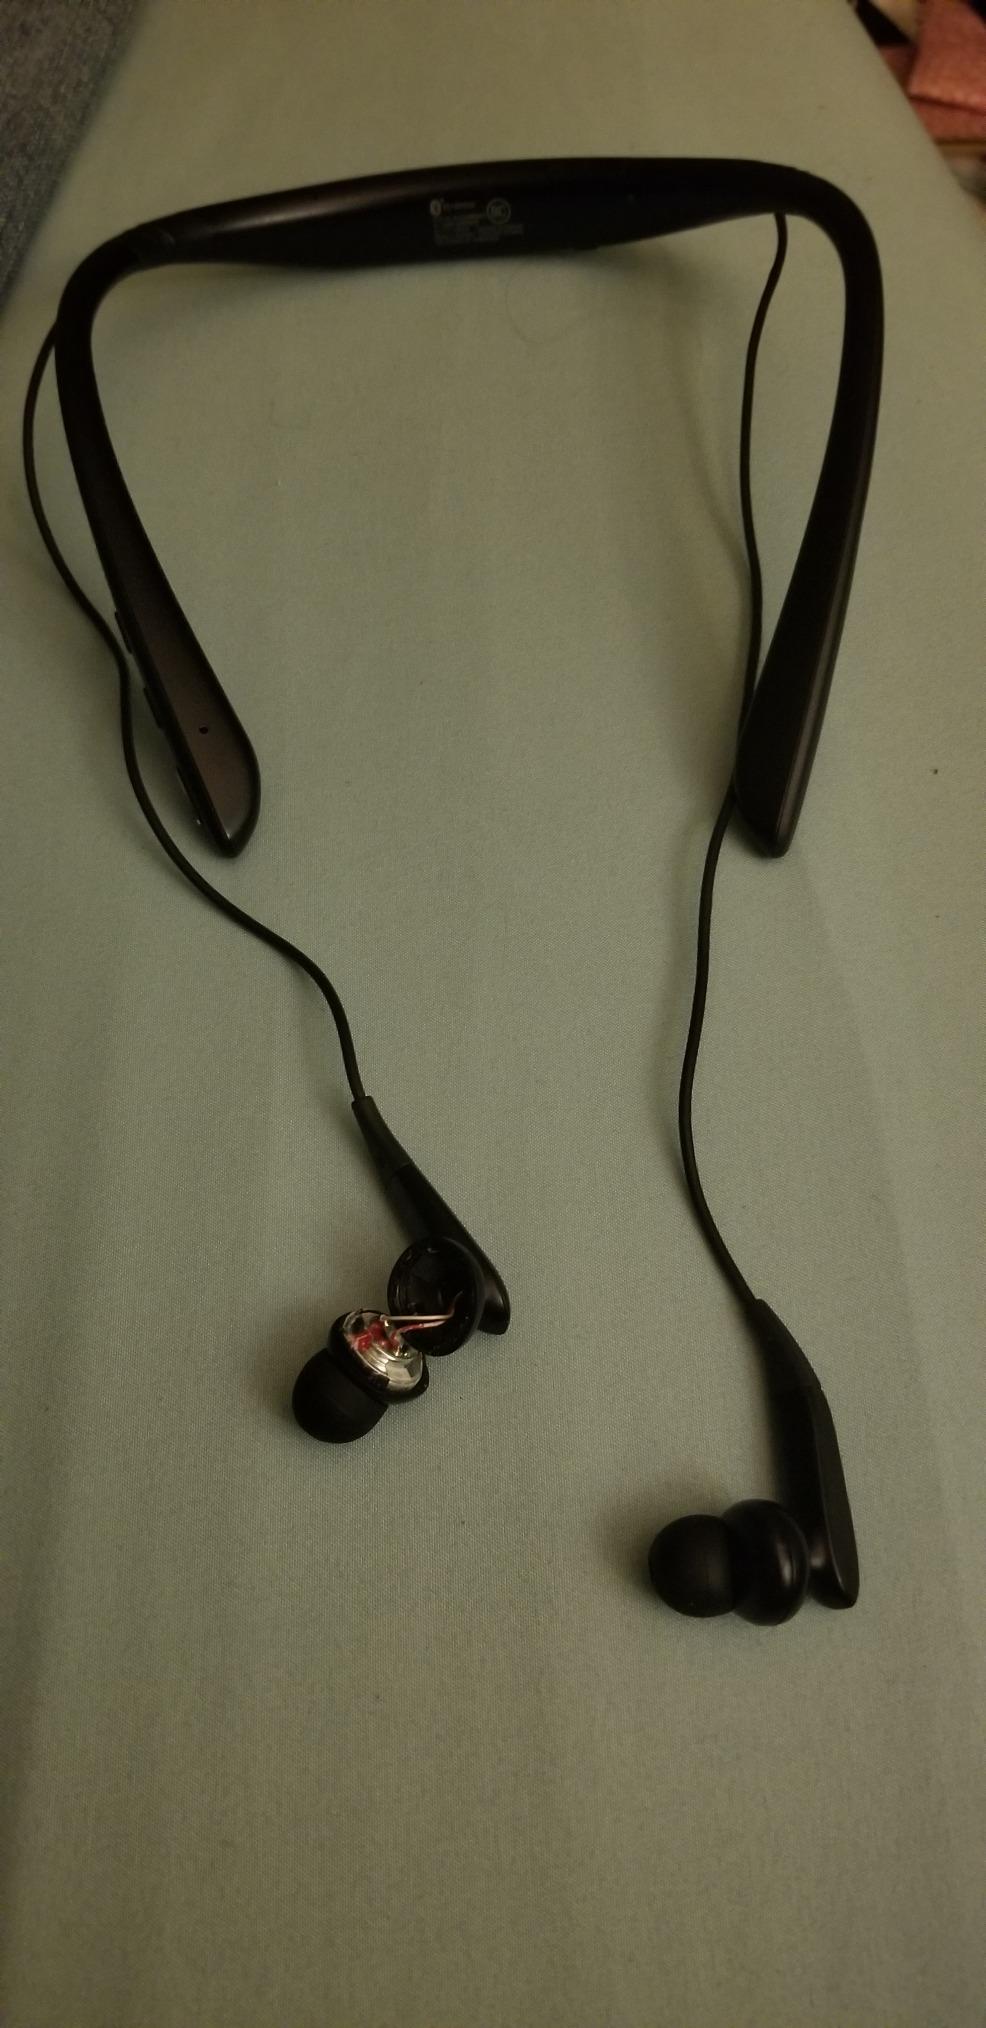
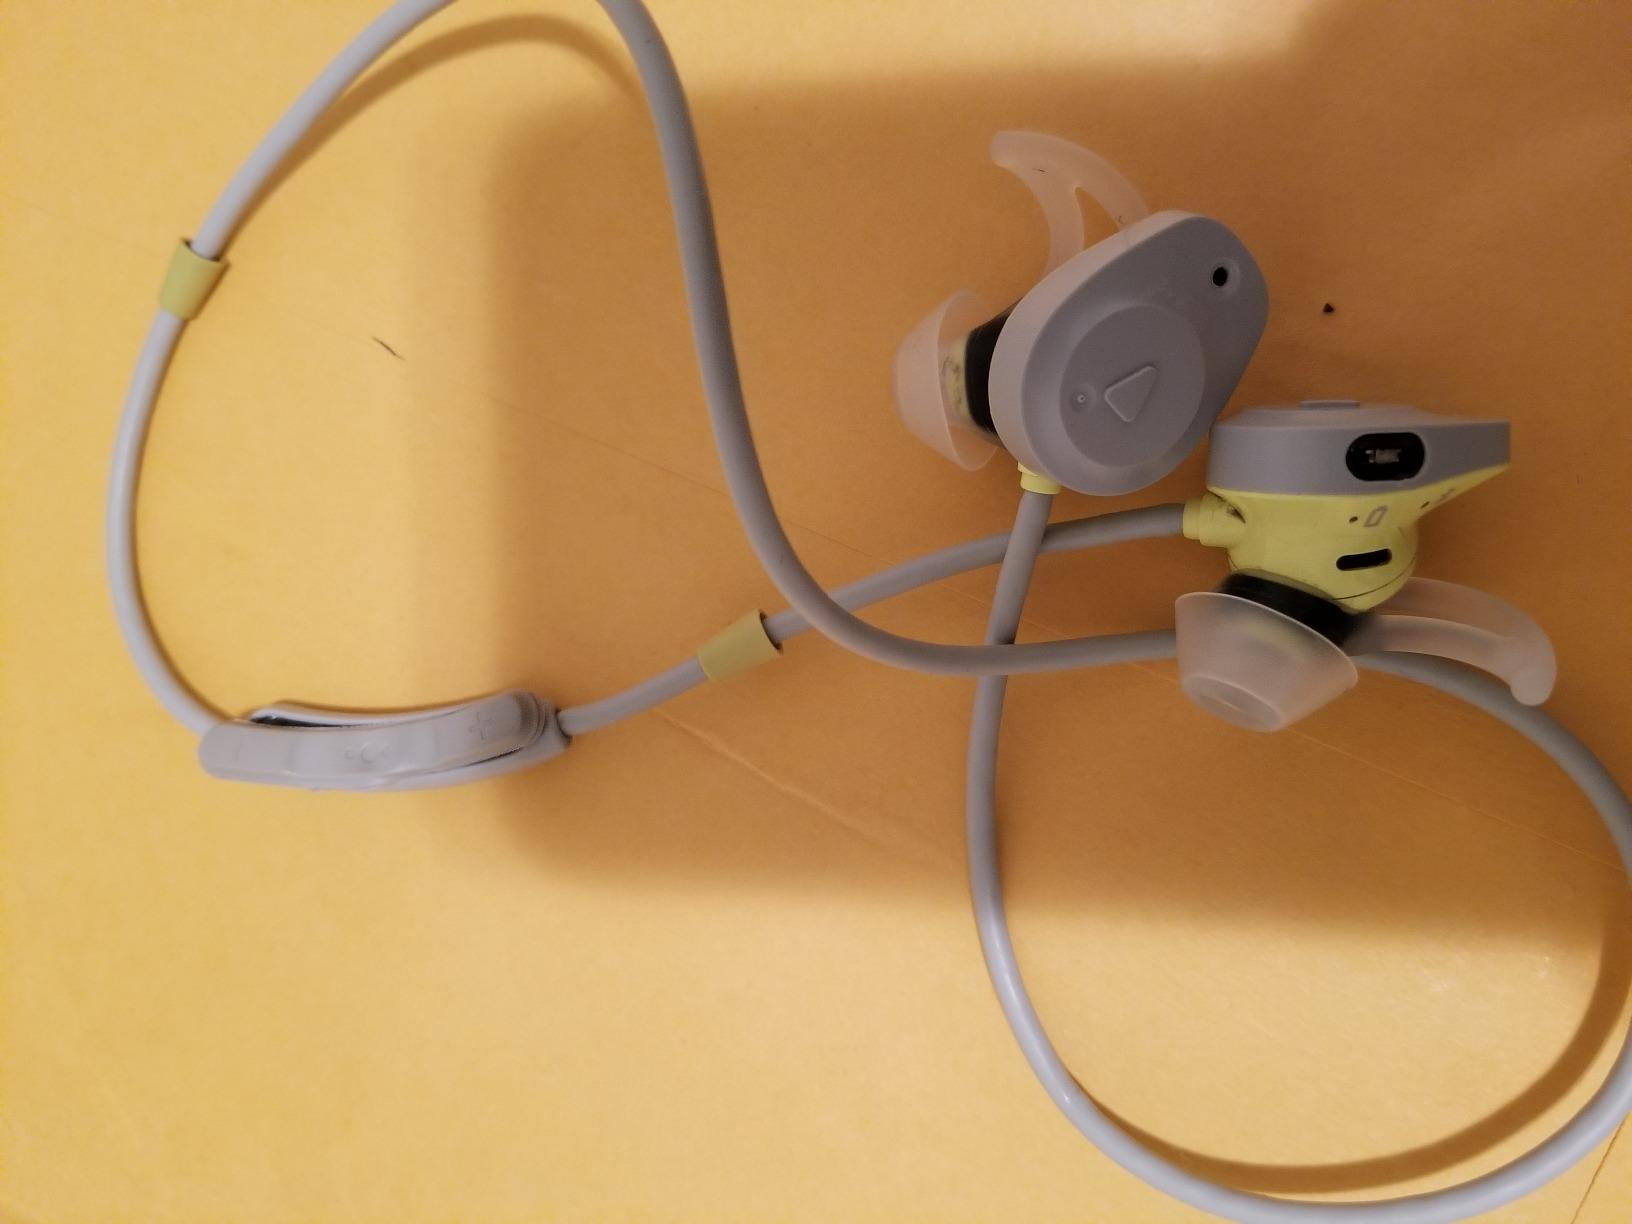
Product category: headphones
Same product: no